The Rubberbandits

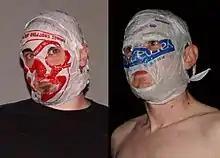
Blindboy Boatclub (left) and Mr Chrome (right)

The Rubberbandits are an Irish comedy hip-hop duo from Limerick. They consist of Blindboy Boatclub (real name Dave Chambers) and Mr Chrome (sometimes Bobby Chrome; real name Bob McGlynn). During performances and interviews, they conceal their identities with masks made from plastic shopping bags. They are often accompanied by DJ Willie O'DJ, a silent masked caricature of local politician Willie O'Dea (portrayed by several consecutive men, including Spin South West DJ Paul Webb). The group describe themselves as artists, and have dubbed their movement as "Gas Cuntism".